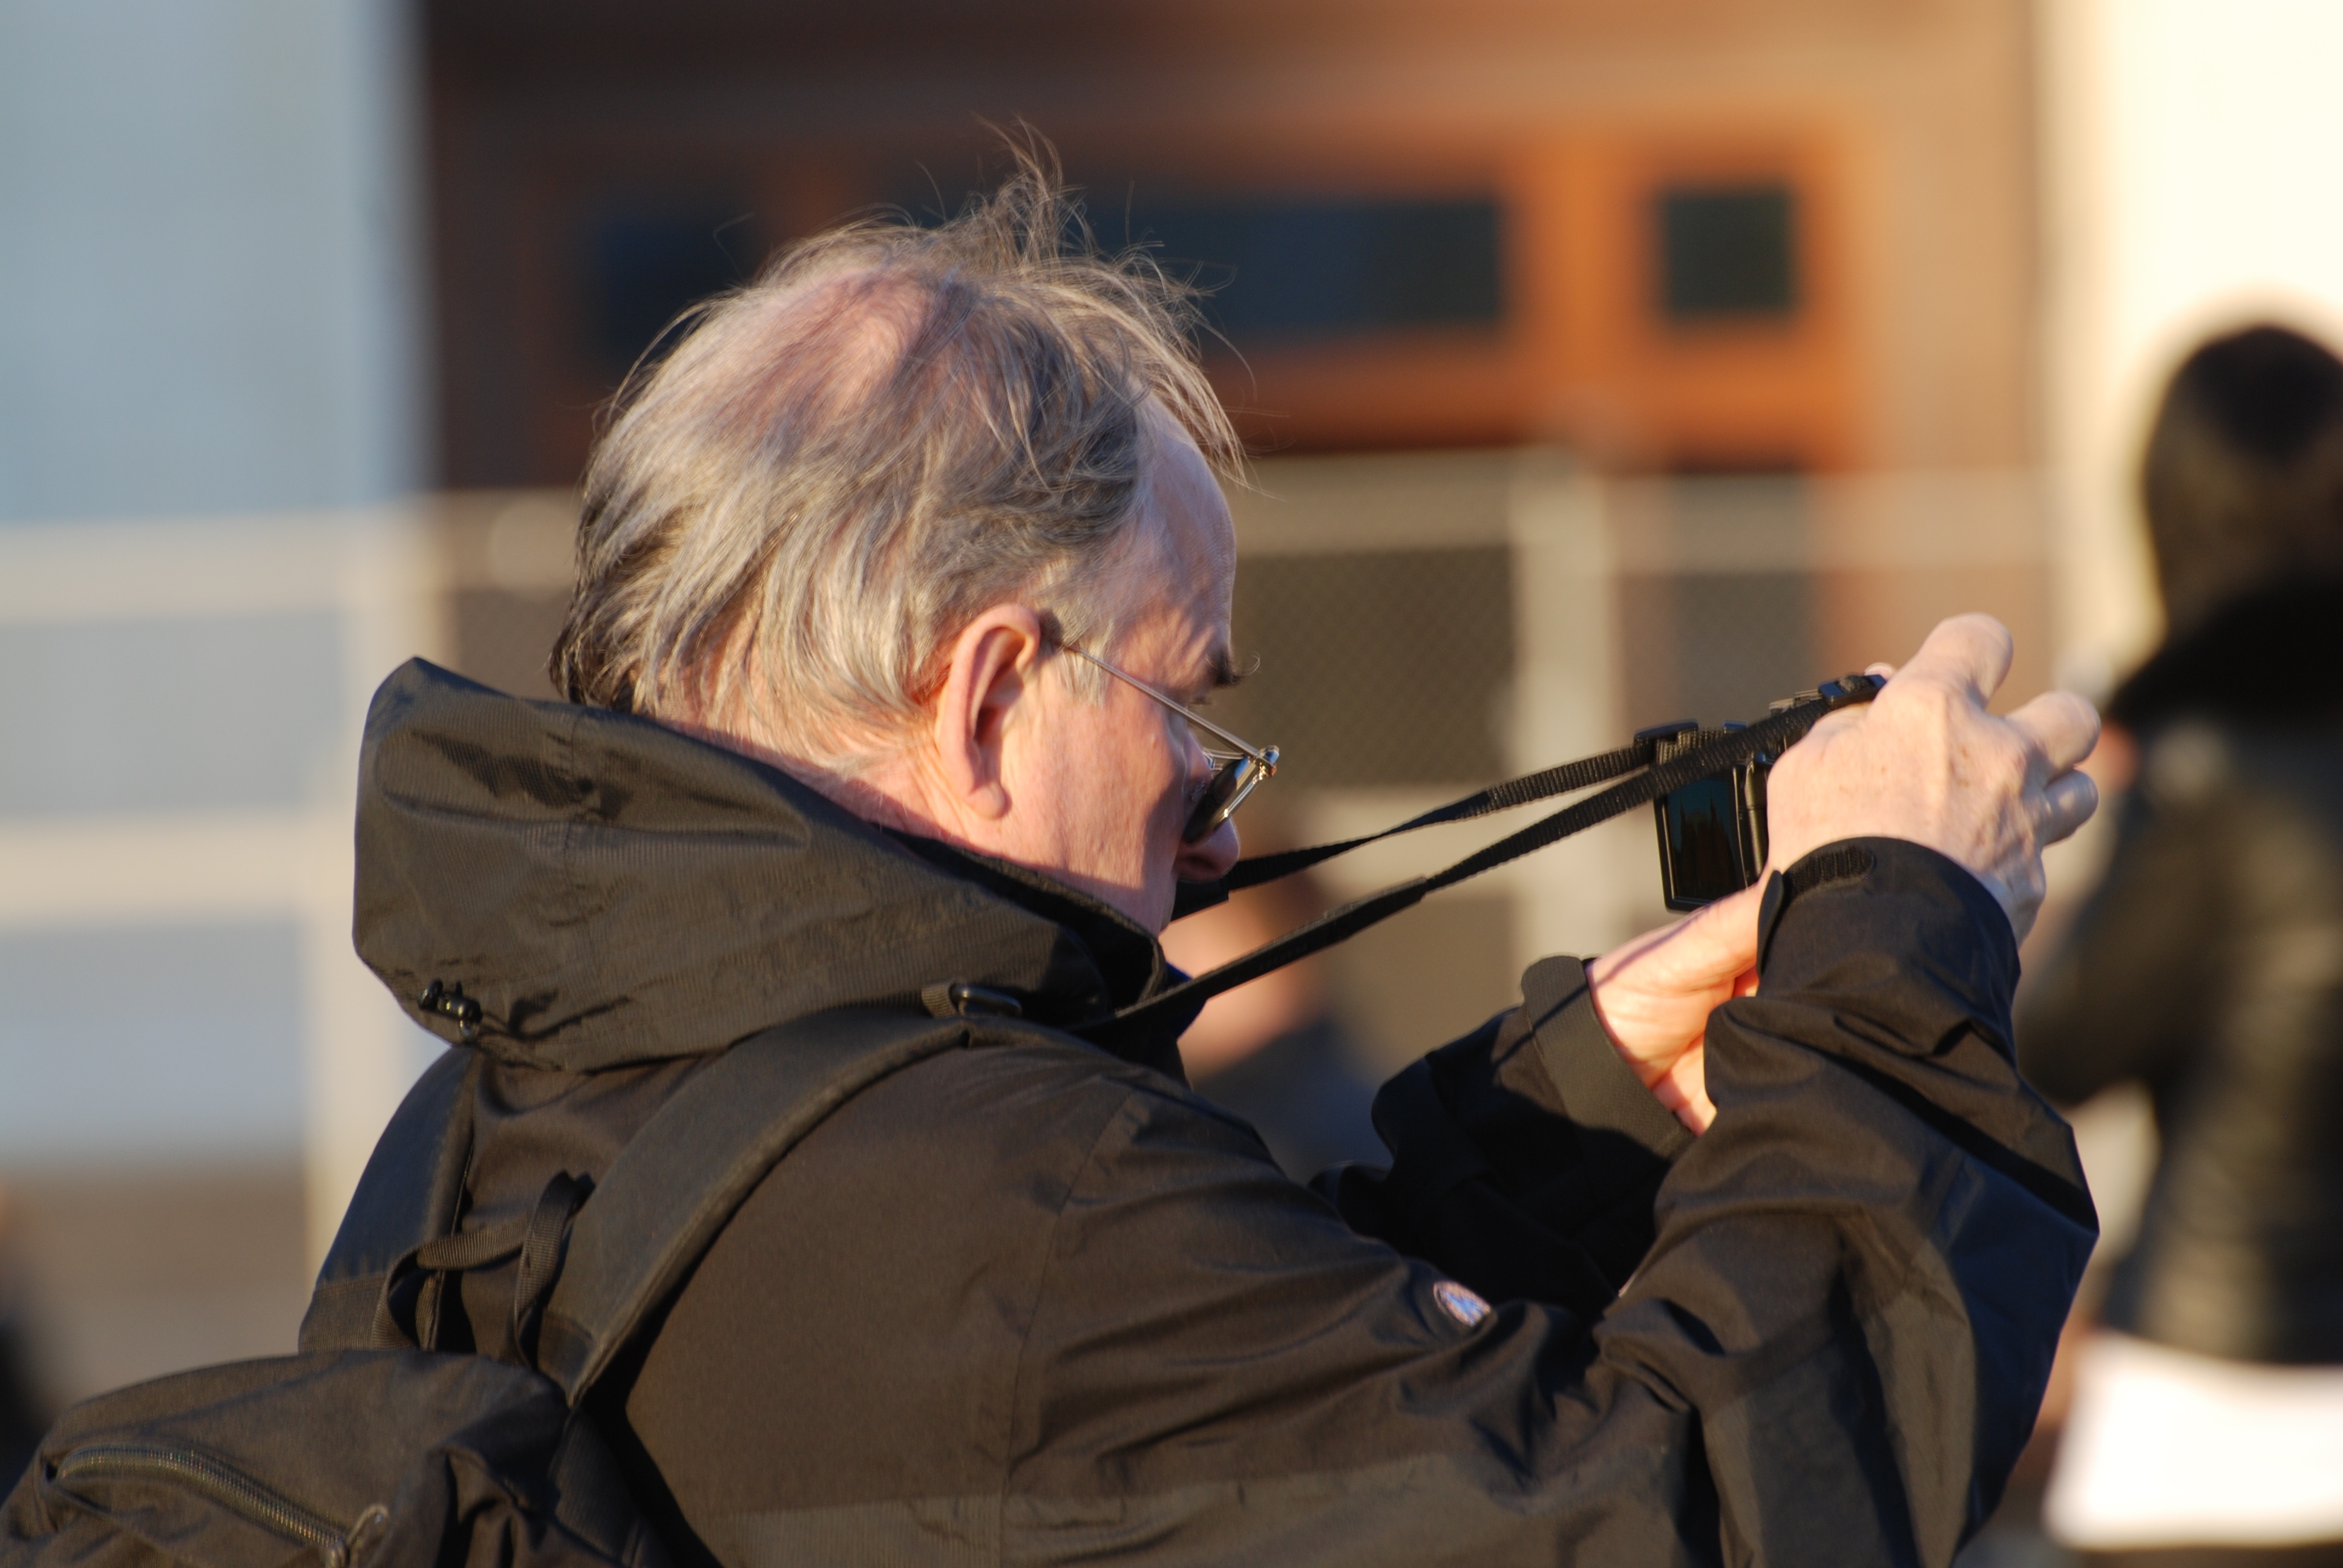
person, people, street, city, military, soldier, nikon, candid, moscow, russia, d80, moskau, nikond80, moscou, camera operator